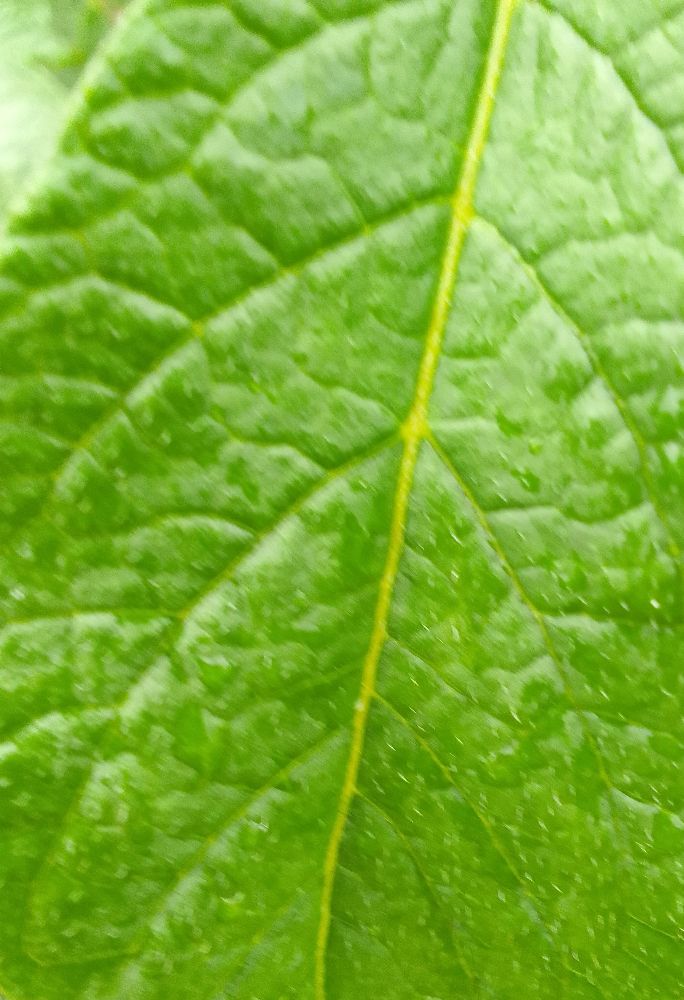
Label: Healthy